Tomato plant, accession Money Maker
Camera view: bottom (45 deg); turntable rotation: 120 degrees
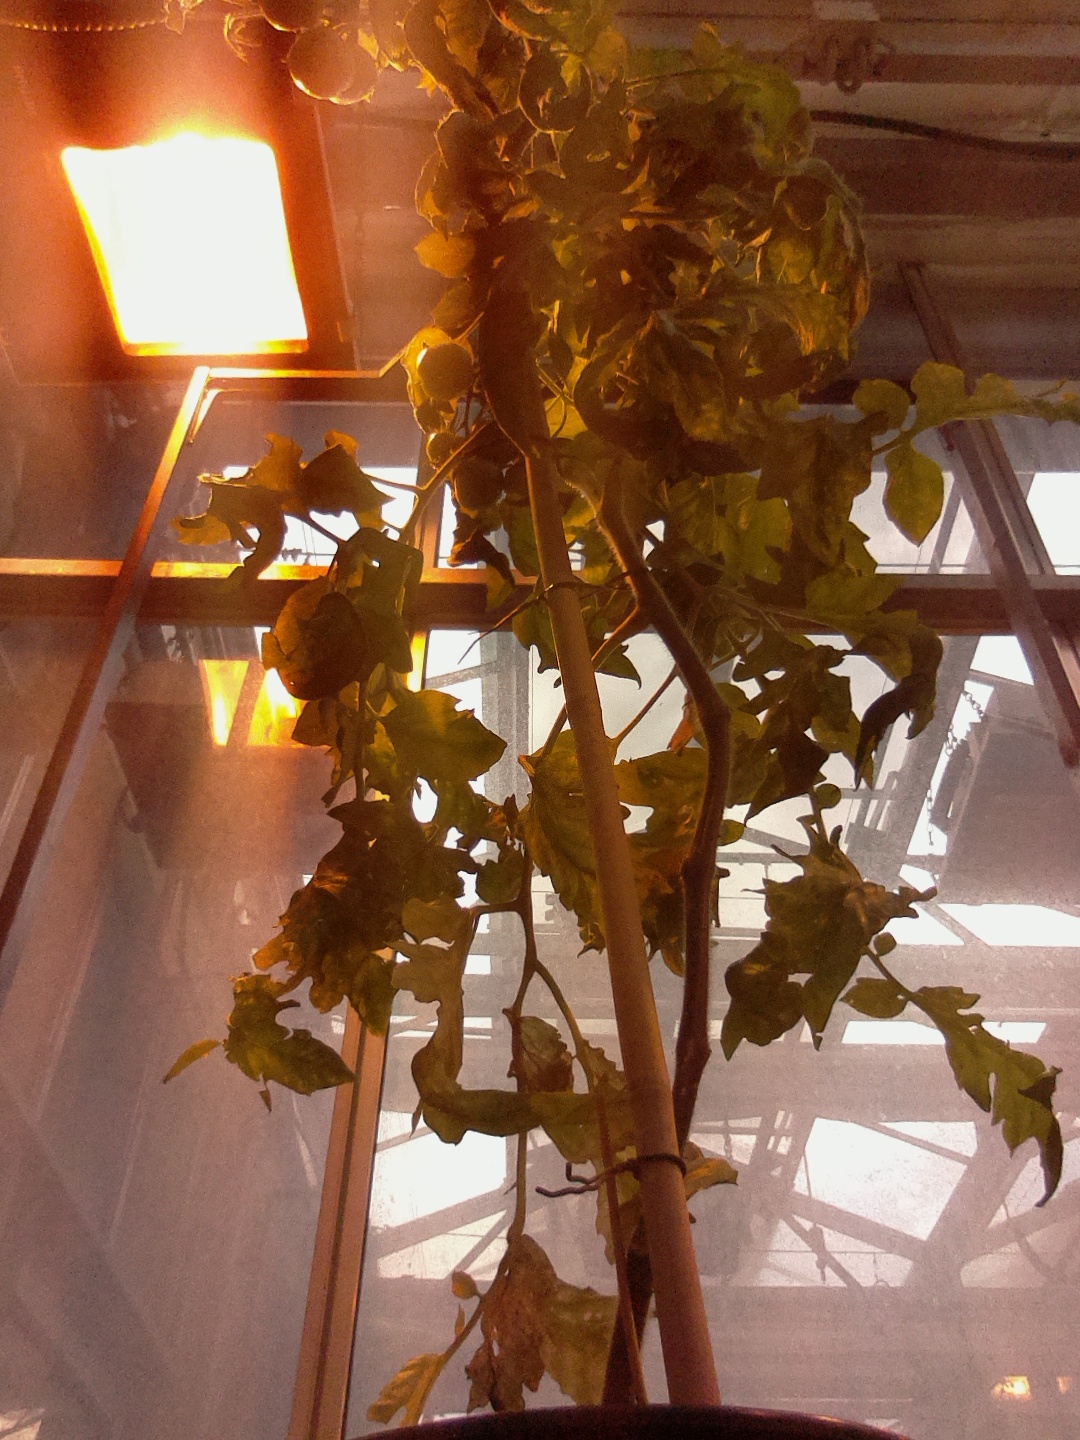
BBCH growth stage 76: 60%-70% of final fruit size